Wyresdale Park

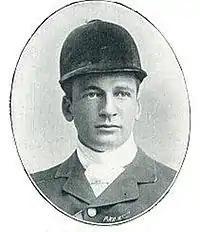
Captain Peter Ormrod (1869–1923)

The couple had no children and, therefore, when Ormrod died in 1875, Wyresdale Park was left to his nephew James Cross Ormrod; however, Eliza was given a life interest in the house and she remained there until her death in 1890. When James Cross Ormrod died in 1895 his son, Captain Peter Ormrod (1869–1923), inherited the estate.